A Wife on Trial

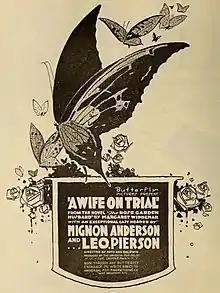
Trade advertisement

A Wife on Trial is a 1917 American silent drama film directed by Ruth Ann Baldwin and starring Mignon Anderson, Leo Pierson, and L.M. Wells.